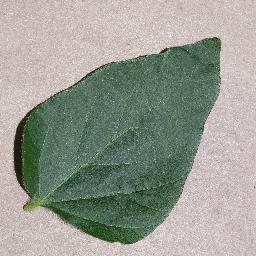
Label: Soybean___healthy